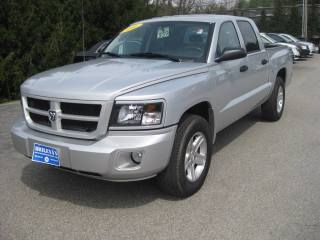
Car model: 2010 Dodge Dakota Crew Cab